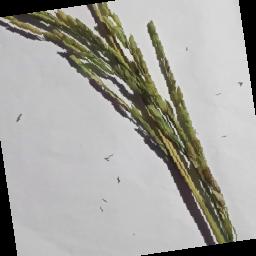
Label: Rice___Neck_Blast